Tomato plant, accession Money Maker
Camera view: tilt-top (135 deg); turntable rotation: 150 degrees
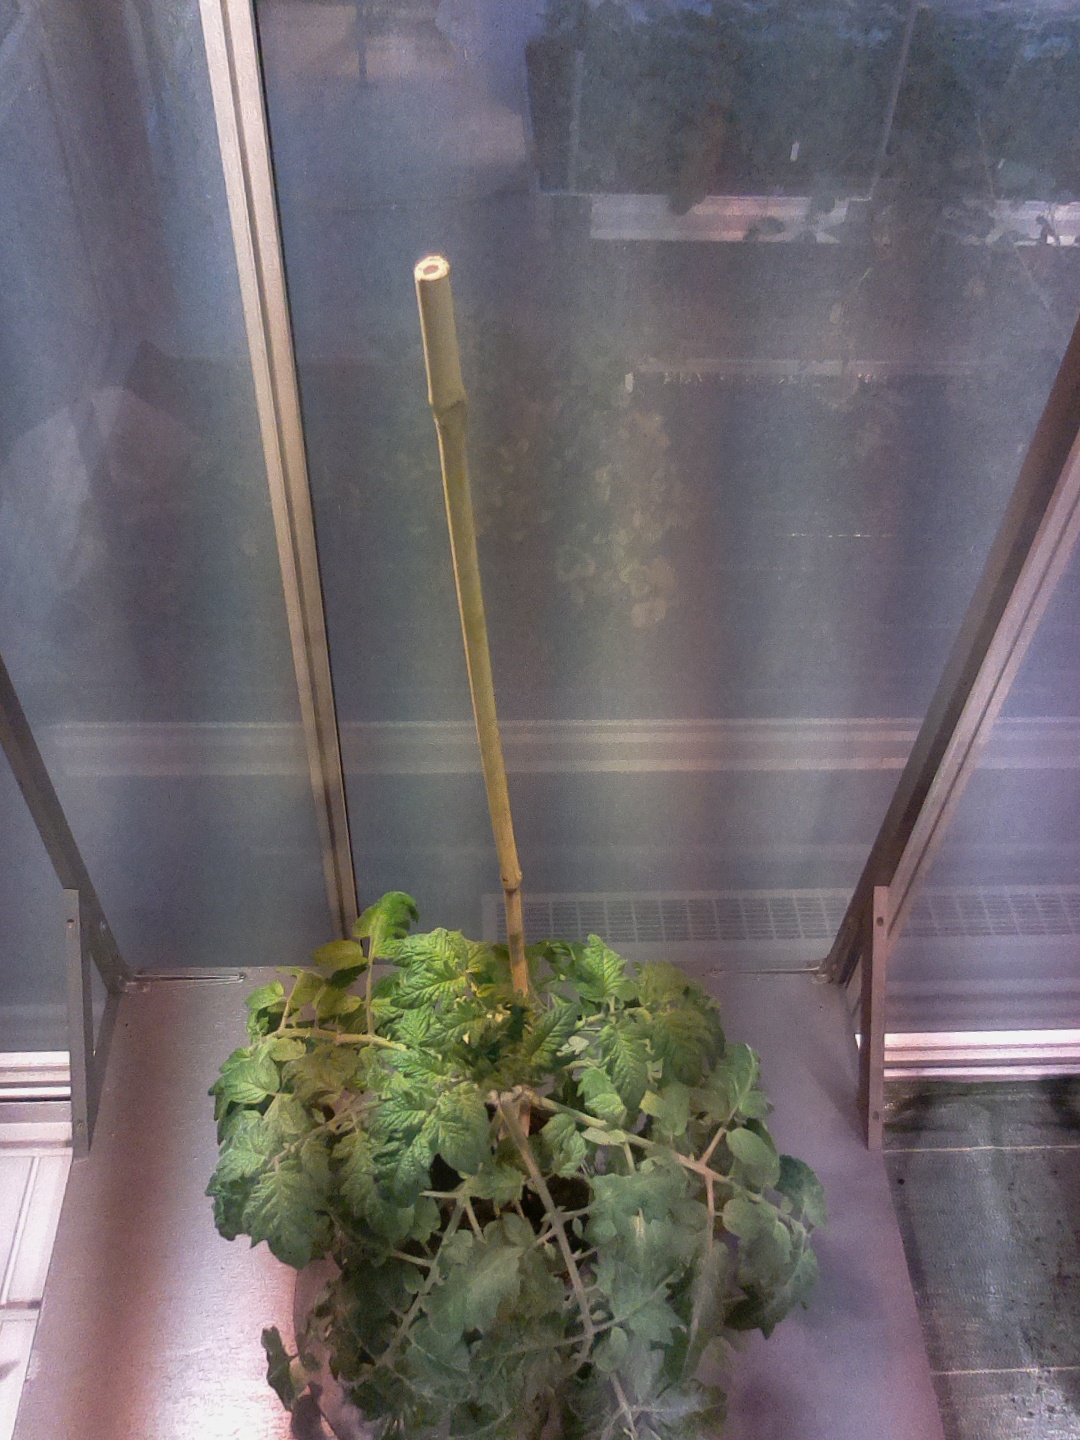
BBCH growth stage 66: Full flowering, 60%-70% of flowers open, more petals falling